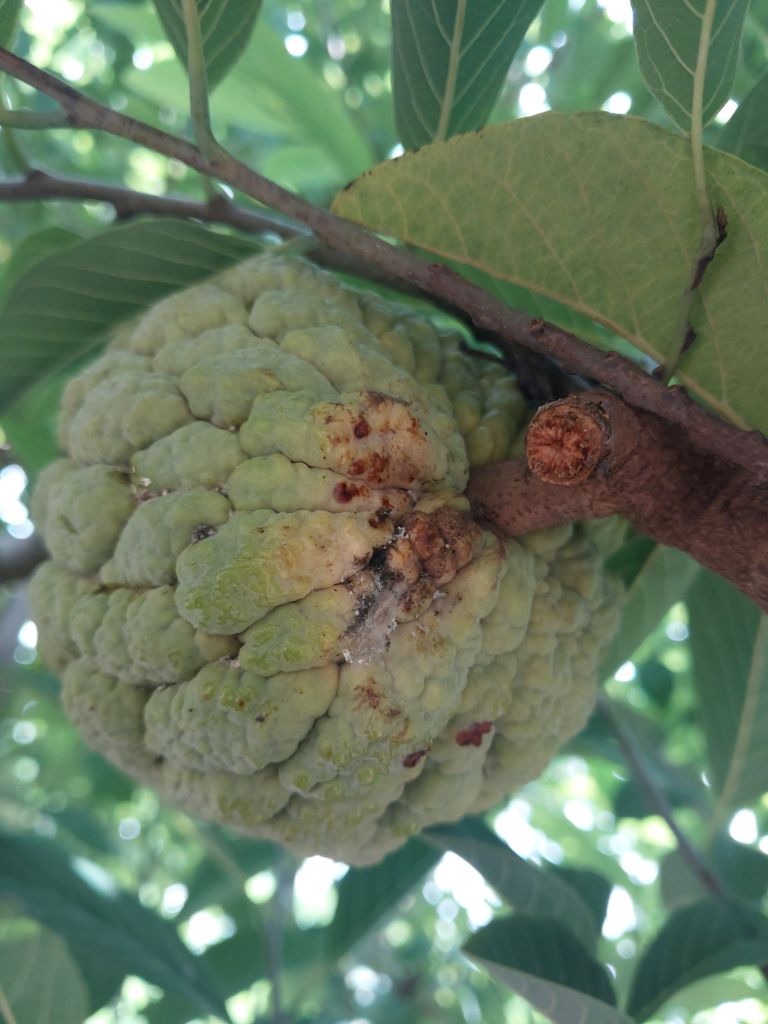
Disease label: Athracnose